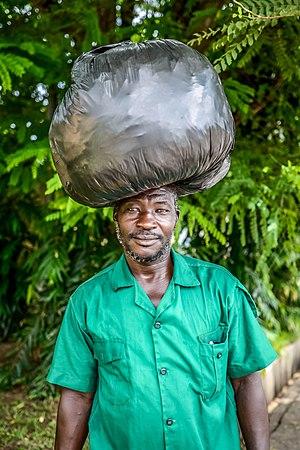
Le sac-poubelle est un sac utilisé pour transporter les déchets. Ils sont généralement faits de polyéthylène. Ces sacs peuvent être de plusieurs couleurs : par exemple, le sac classique noir ou bleu est utilisé pour le transport des déchets ménagers, alors que le sac jaune ou transparent peut être utilisé pour les déchets à recycler.